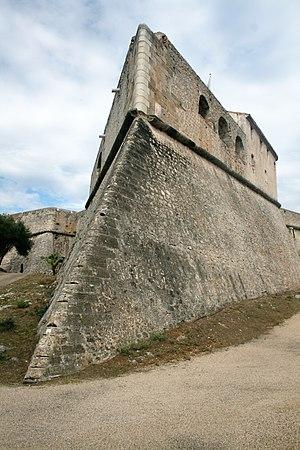
Pointe Sud du Fort Carré, à Antibes.
Le fort Carré est un fort militaire construit sous le règne d'Henri II au XVIᵉ siècle. Le fort se situe sur la presqu'île Saint-Roch à Antibes, au bord de la route du bord de mer et est construit sur un rocher s'élevant à 26 mètres au-dessus de la mer.